2014 Bahrain GP2 Series round

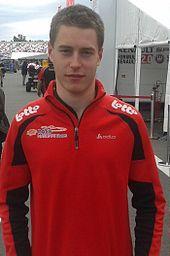
Stoffel Vandoorne "(pictured in 2013)" won his first GP2 Series race on his debut in the series.

On the following lap, a large crash necessitated the deployment of the safety car. Jefferies defended his position from Sato on the straight linking turns three and four and Sato hit Jefferies's rear. Sato punted Jefferies into a collision with the wall at high speed. Jefferies's vehicle then slid across the tarmac at turn one and stopped in the gravel trap without collecting any other cars. Jefferies was unhurt. At the lap six restart, Vandoorne kept the lead but Richelmi, Coletti, Haryanto and Nasr elected to make pit stops for the mandatory change to the hard compound tyre. Evans and Palmer made their pit stops on the following lap, though Vandoorne committed himself to making track position pay off and extended his advantage to five seconds in front of Pic. Richelmi lost positions but his teammate Palmer moved back up the field and into third place. Nasr became disgruntled when Cecotto forced him to the side of the track battling for position. Vandoorne ceded first to Berthon at the end of lap nine when he made his pit stop and rejoined with a two-second advantage over Palmer.